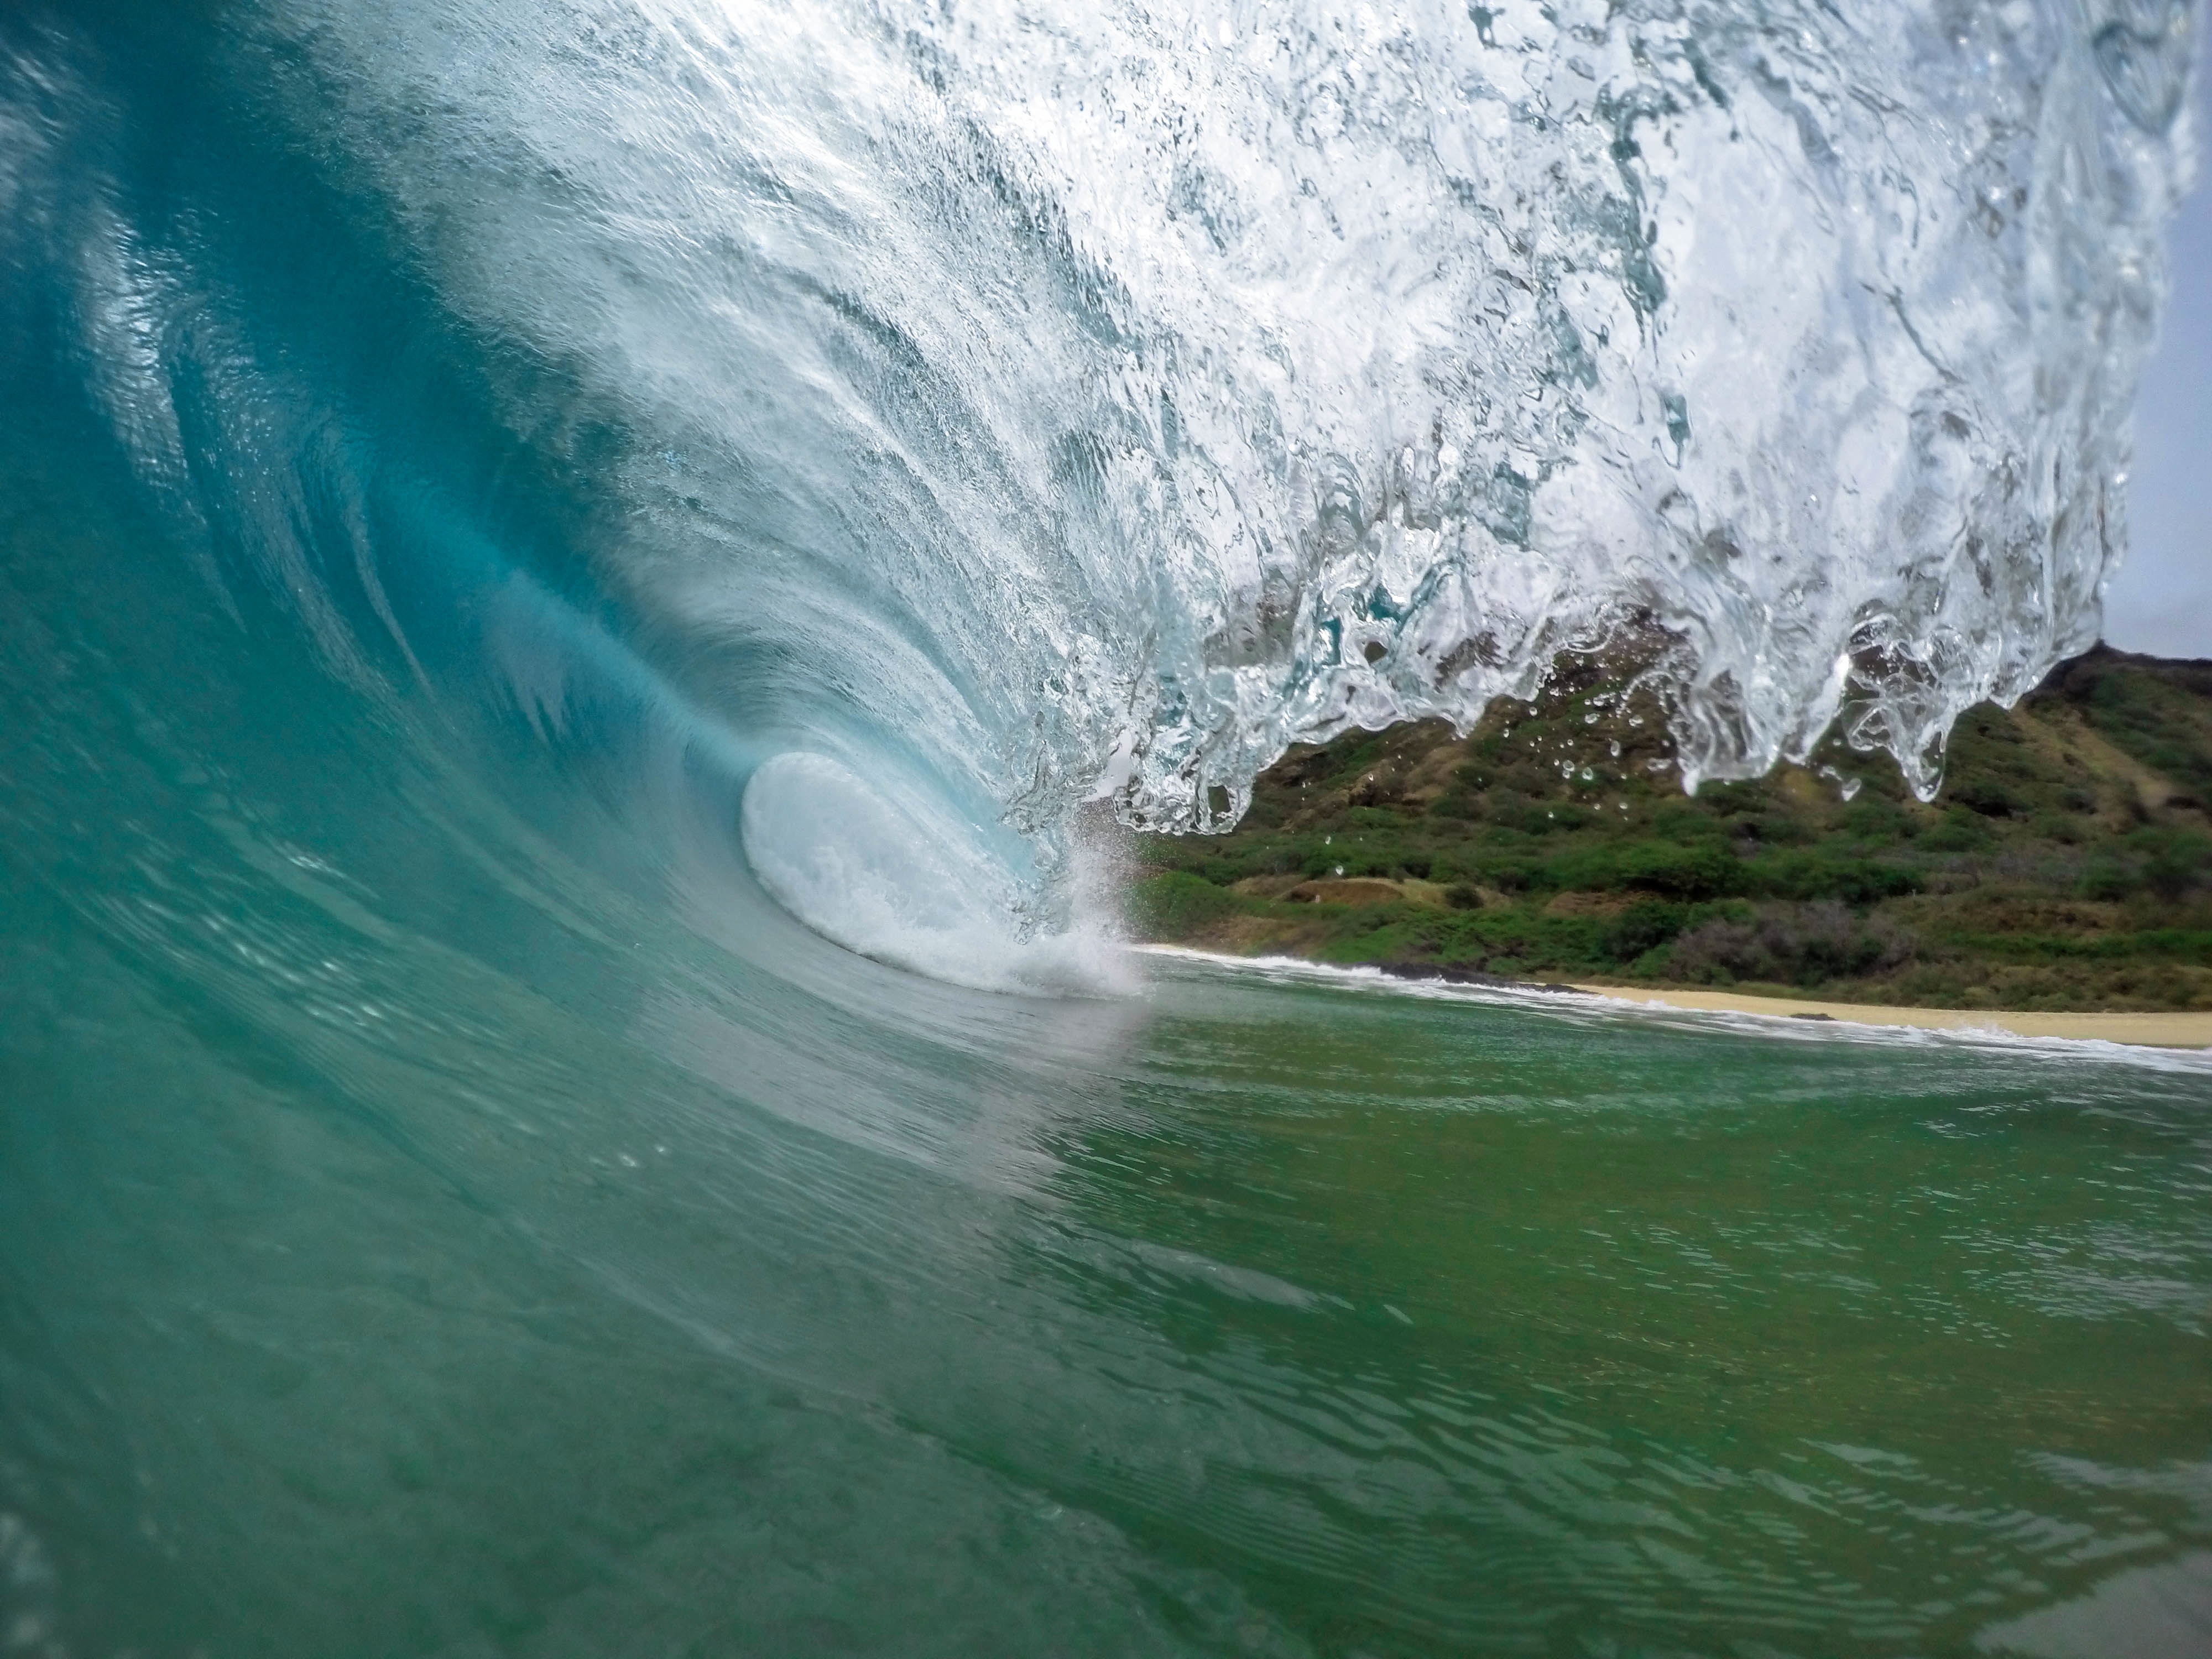
sea, coast, water, ocean, wave, rapid, wind wave